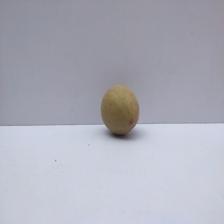
Size: Small